Rebecca Carter

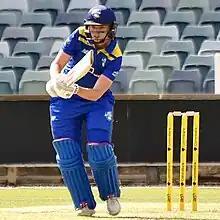
Carter batting for the ACT in September 2022

Rebecca Lee Carter (born 16 July 1996) is an Australian former cricketer who played as a left-handed batter and occasional right-arm medium pace bowler for the ACT Meteors in the Women's National Cricket League (WNCL). She played in one match for Melbourne Renegades in the 2020–21 WBBL season, scoring two runs. She made her WNCL debut in the 2020–21 season, scoring 62 runs in five matches.